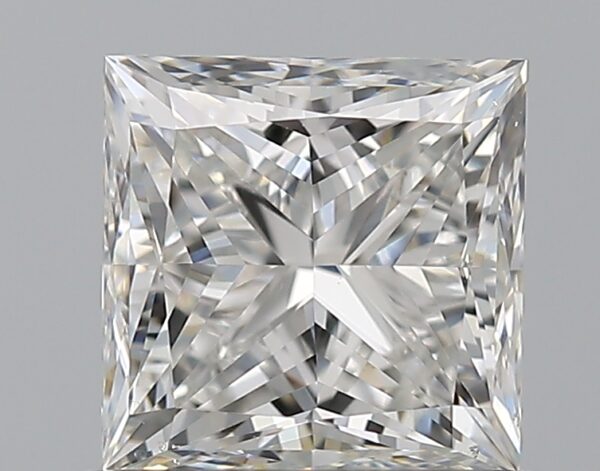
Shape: princess
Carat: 1
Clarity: VS2
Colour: F
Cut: VG
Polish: EX
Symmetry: GD
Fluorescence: N
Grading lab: GIA
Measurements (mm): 5.26 x 5.24 x 3.91